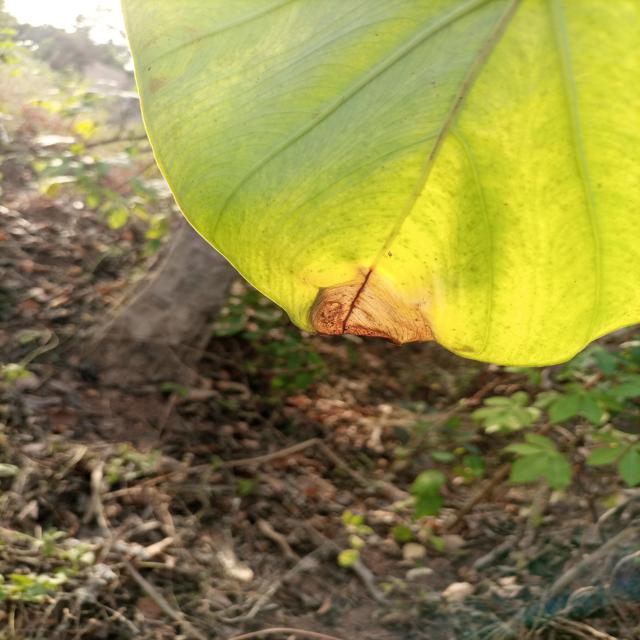
Label: Mid_Blight